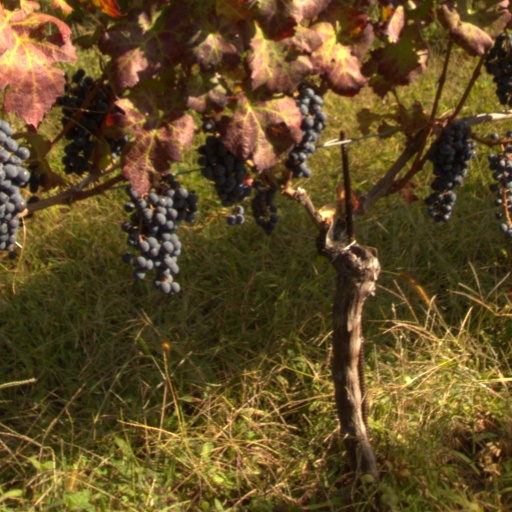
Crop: grape